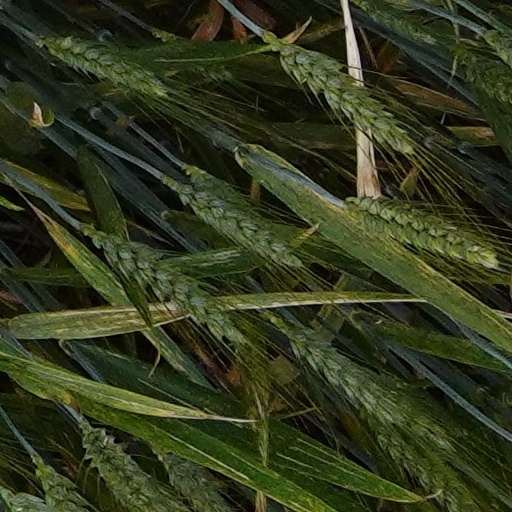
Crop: wheat